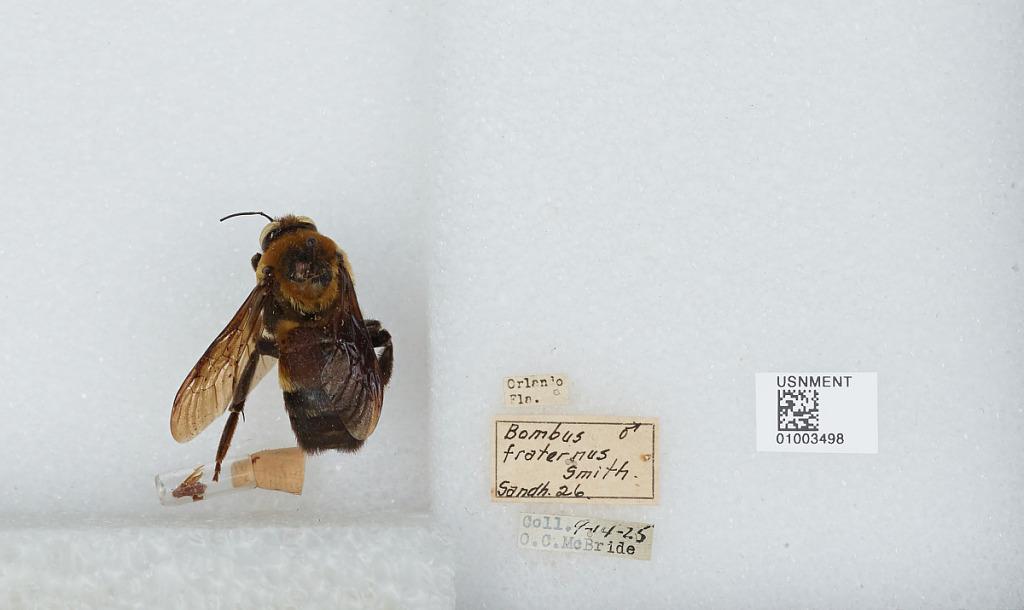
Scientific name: Bombus (Fraternobombus) fraternus (Smith)
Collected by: O. McBride
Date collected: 1925-9-14
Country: United States
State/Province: Florida
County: Orange
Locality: Orlando
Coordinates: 28.4158, -81.2989
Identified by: Sandh., Sm.